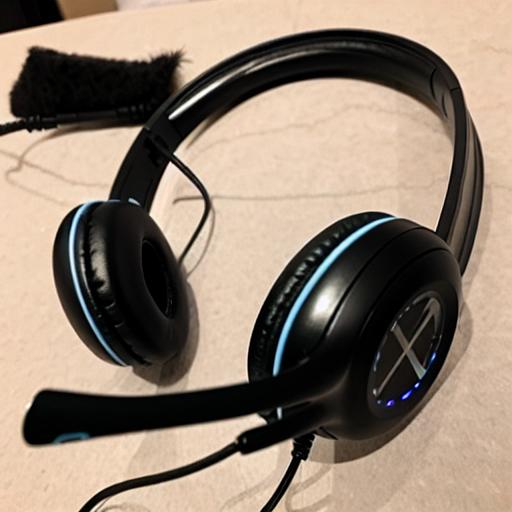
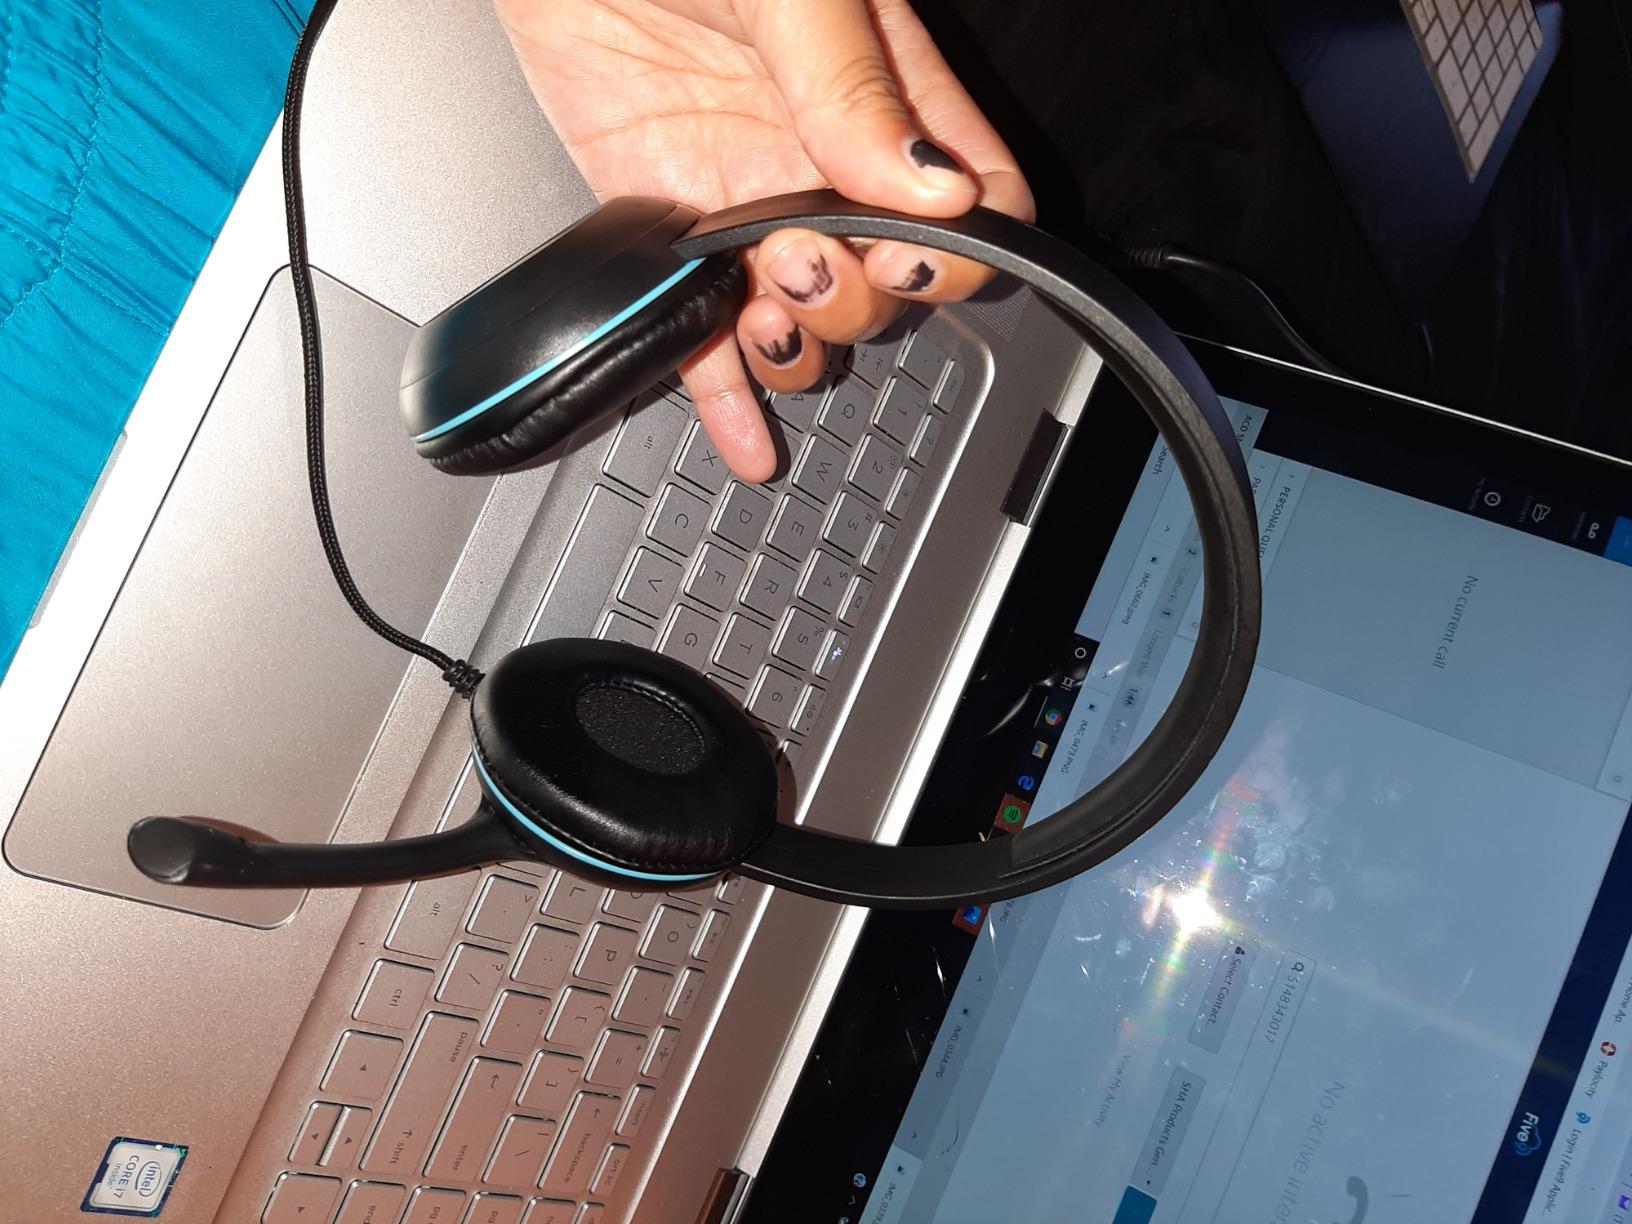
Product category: headphones
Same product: no